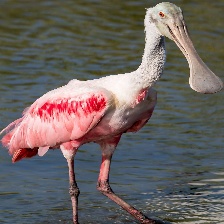
Species: ROSEATE SPOONBILL
Scientific name: PLATALEA AJAJA
ImageNet parent category: spoonbill